Public image of Boris Johnson

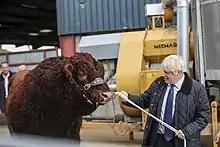
Johnson visiting a cow farm in Aberdeen in 2019

Gimson stated Johnson "has very bad manners. He tends to be late, does not care about being late, and dresses without much care". Highly ambitious and very competitive, Johnson was, Gimson wrote, born "to wage a ceaseless struggle for supremacy". He would be angered with those he thought insulted aspects of his personal life; for instance, when an article in "The Telegraph" upset Johnson, he emailed commissioning editor Sam Leith with the simple message: "Fuck off and die." Thus, according to Purnell, Johnson hides his ruthlessness "using bumbling, self-deprecation or humour", and was a fan of "laddish banter and crude sexual references".